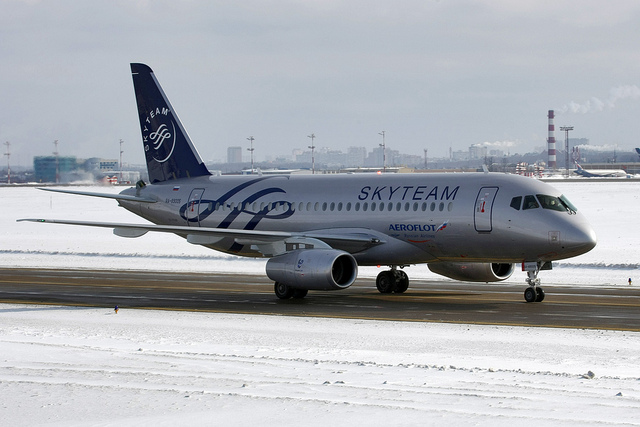
the Skyteam aircraft on a snowy runway at an airport